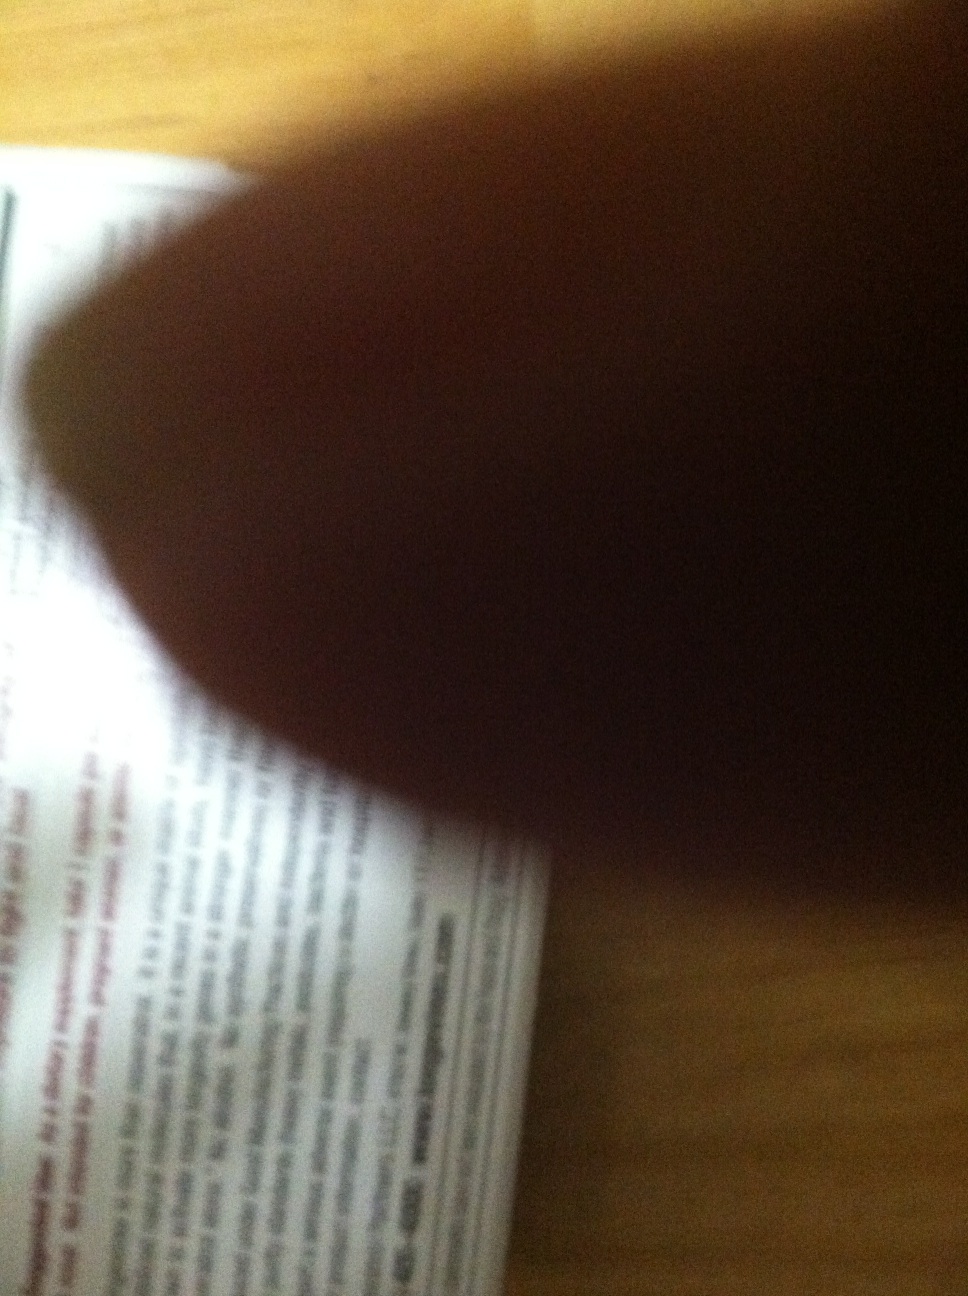Question: Hi could you please tell me what this box is? Thank you very much.
Answer: unanswerable